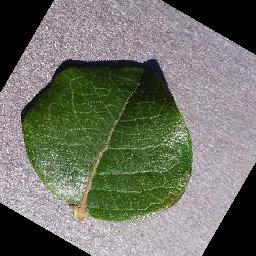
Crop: blueberry
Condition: healthy